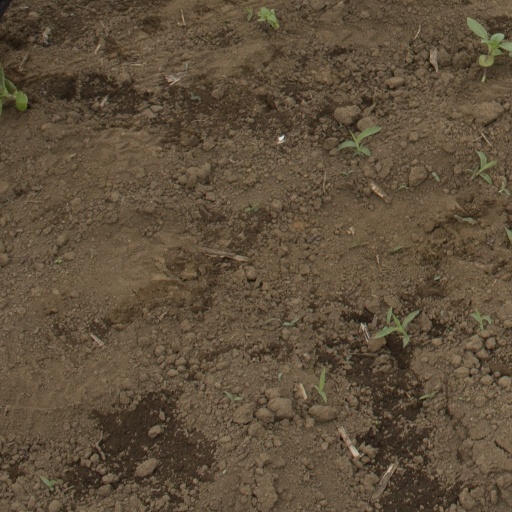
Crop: Jerusalem artichoke